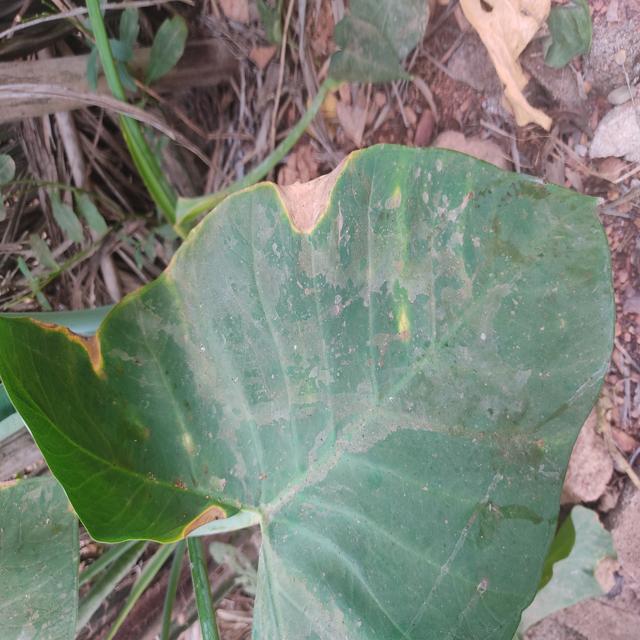
Label: Mid_Blight